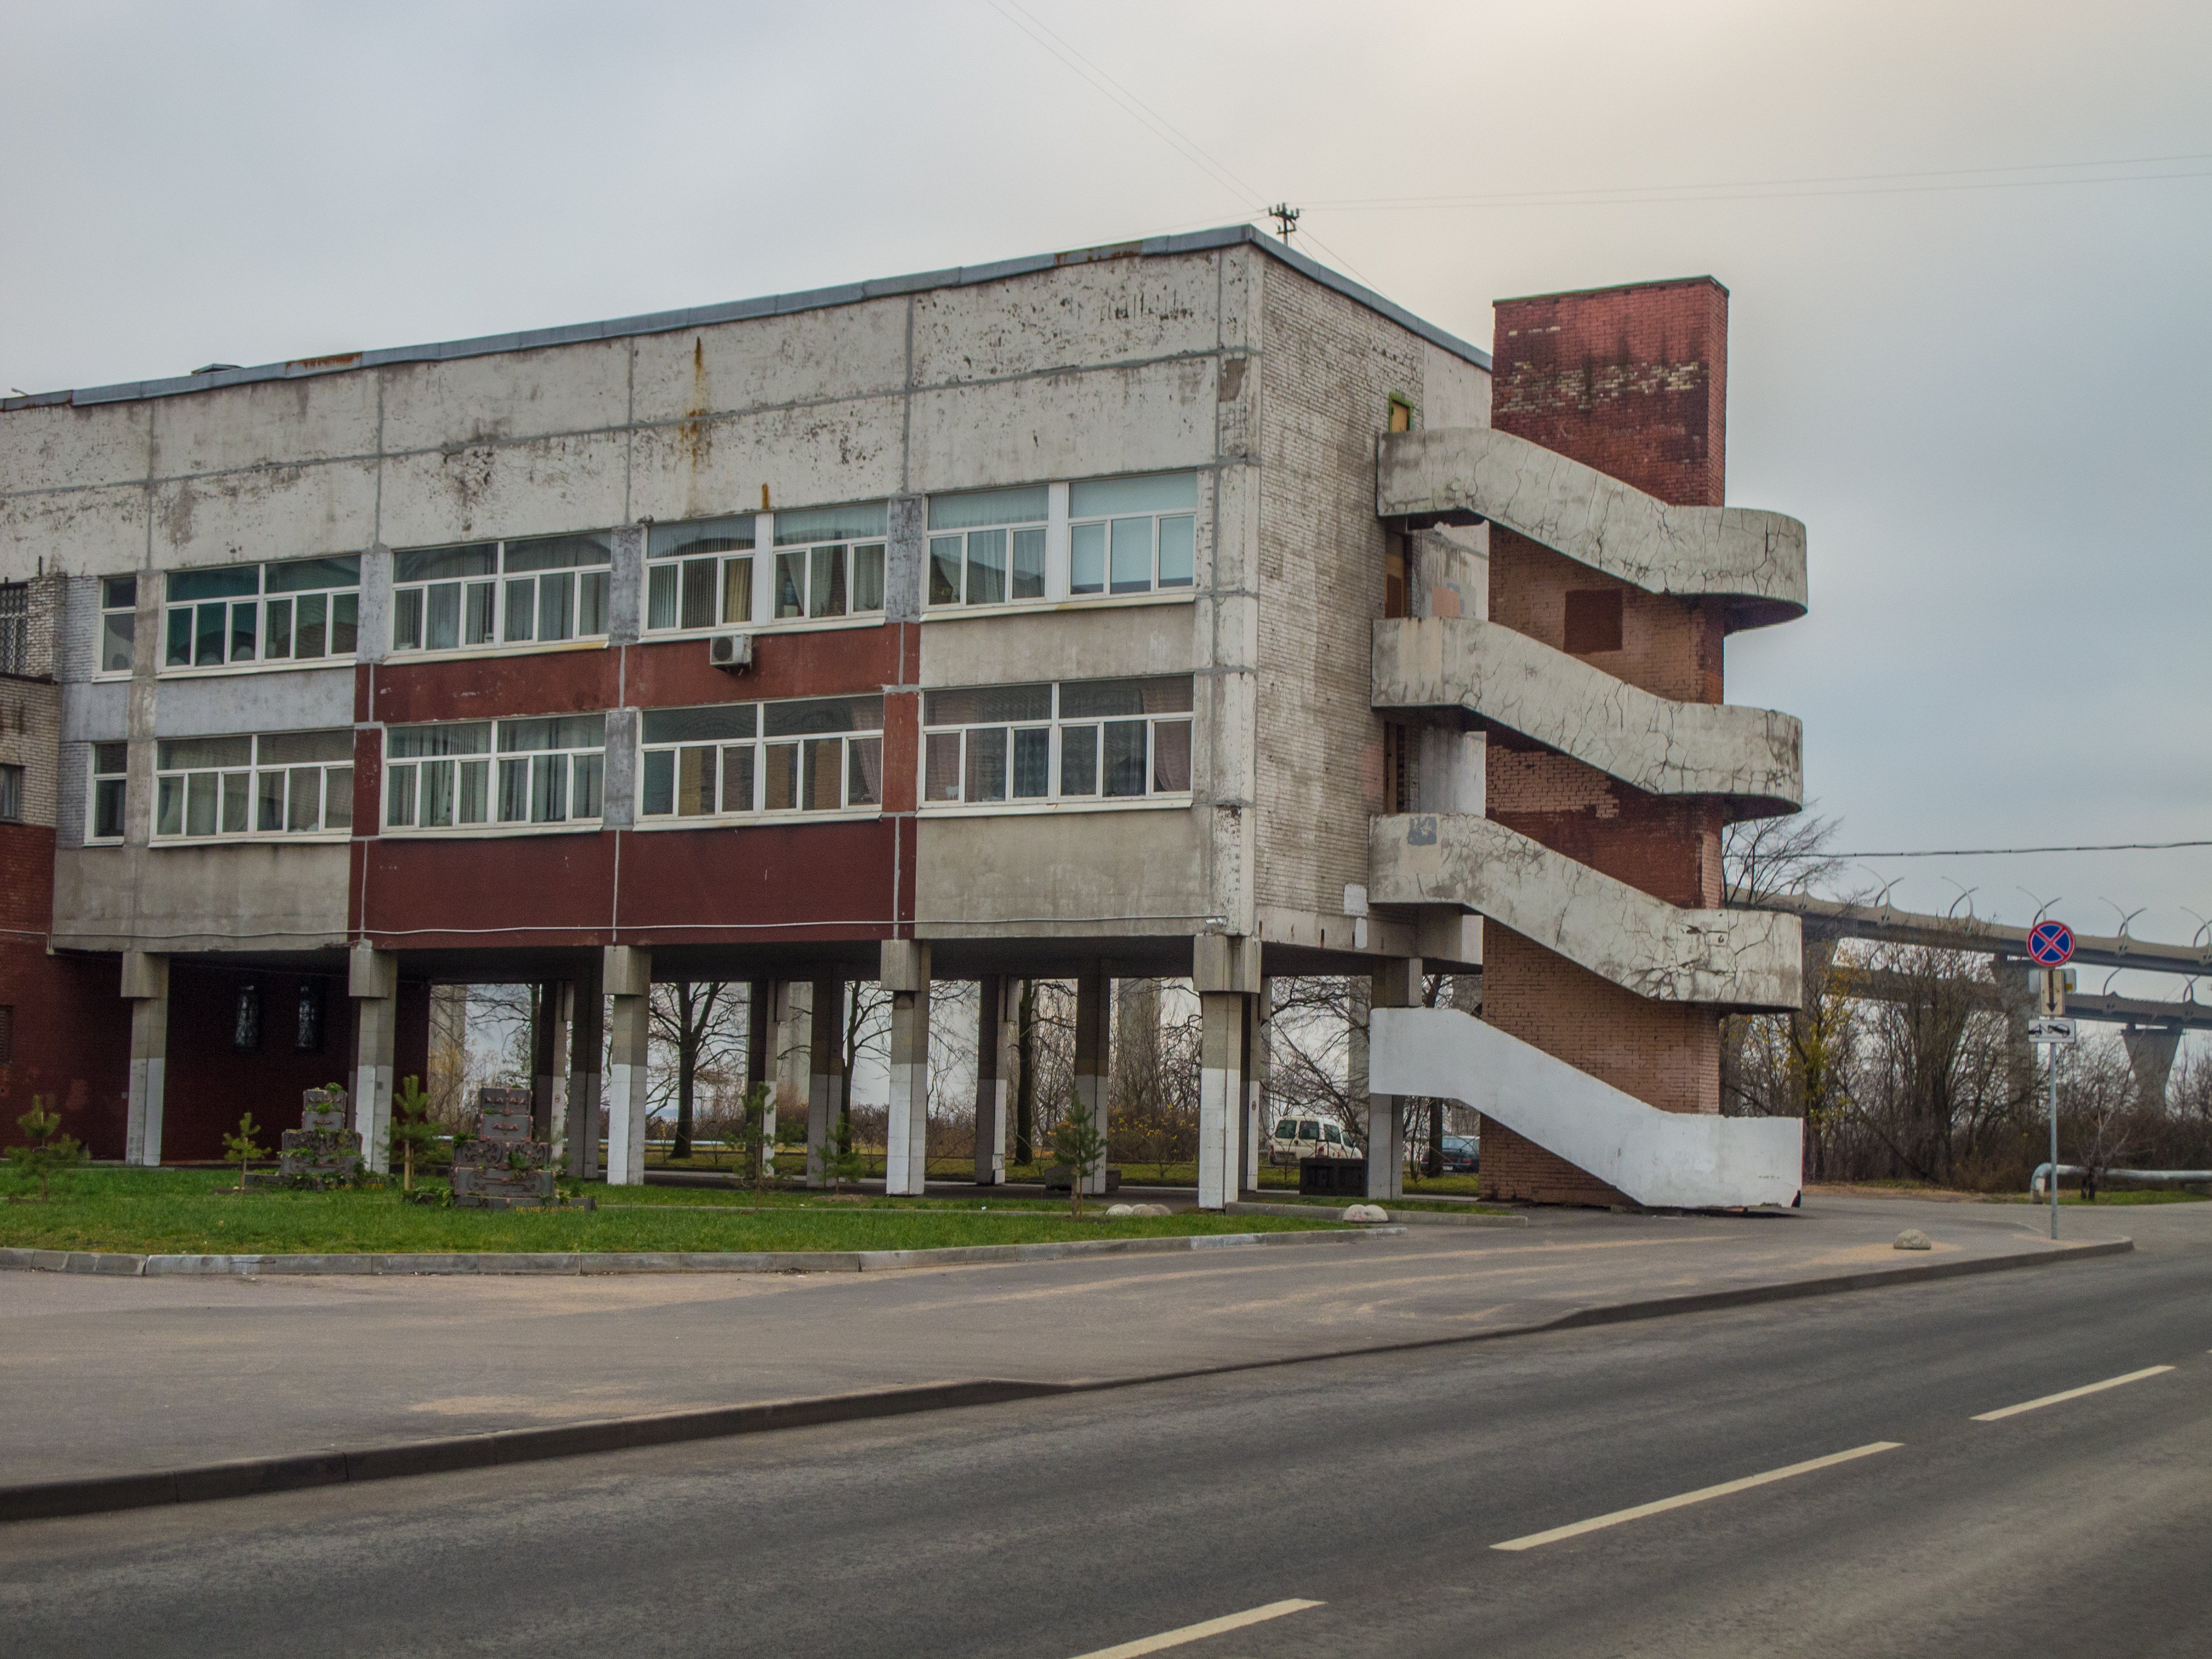
image, road, window, road surface, property, asphalt, commercial building, mixed use, facade, real estate, thoroughfare, urban design, lane, highway, composite material, tar, curb, headquarters, apartment, freeway